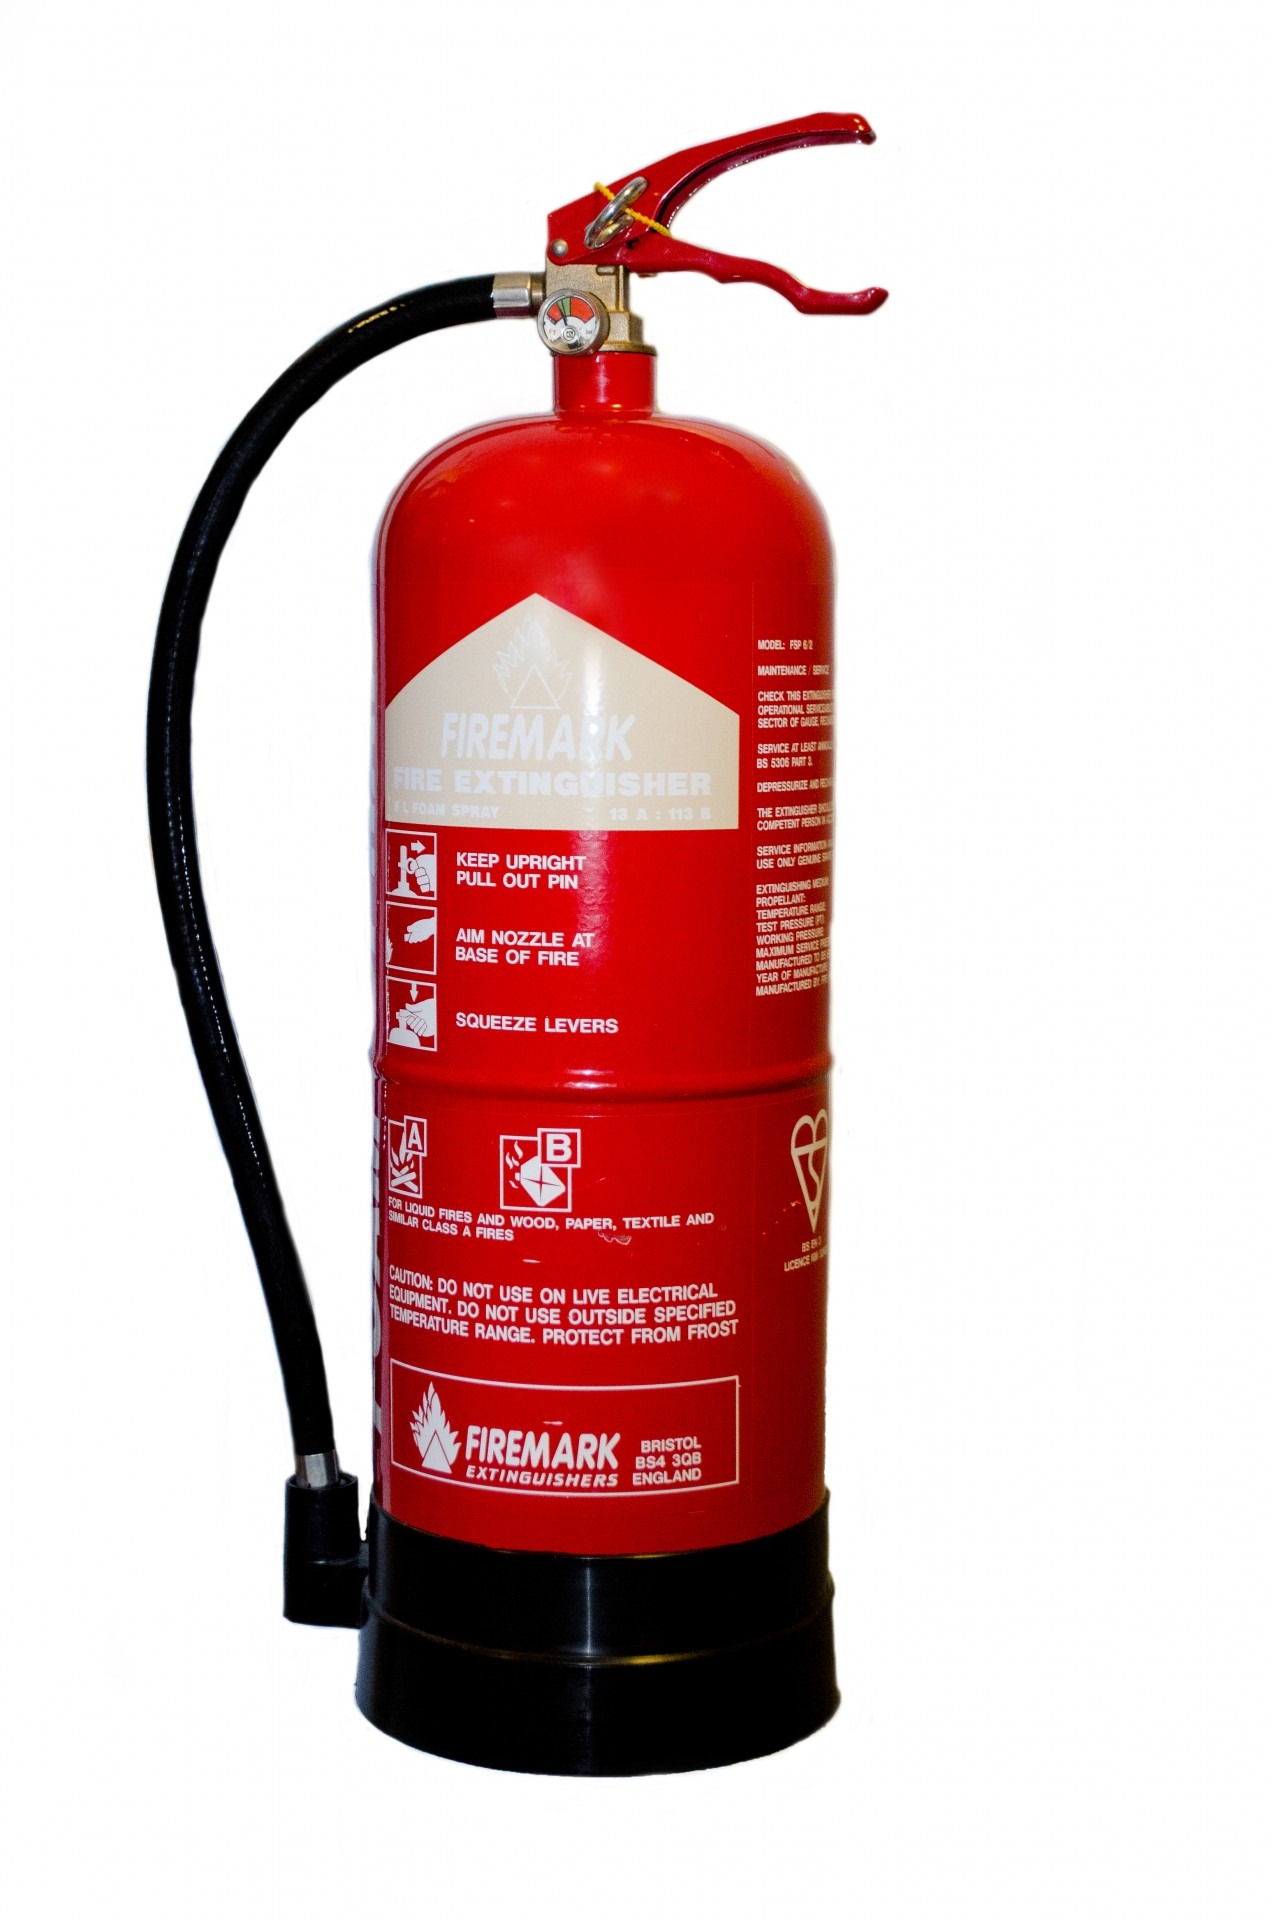
group, alarm, foam, clear, equipment, flame, fire, industrial, heat, help, container, burning, hot, danger, gasoline, fuel, flammable, emergency, firefighter, defence, inflammable, batch, clipping, extinguisher, fire extinguisher, extinguishing, detachment, firestone